Domenico Majocchi

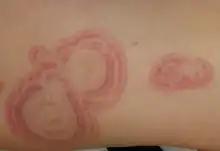
Purpura annularis patch

First described in 1896 by Majocchi, purpura annularis telangiectodes is a pigmented, purplish rash that occurs most commonly in adolescents and young adults.